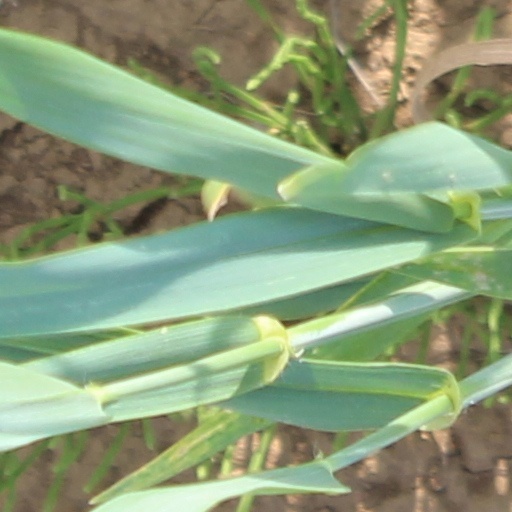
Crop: wheat